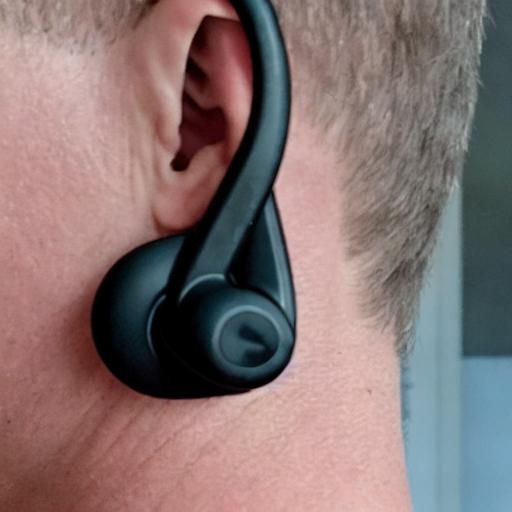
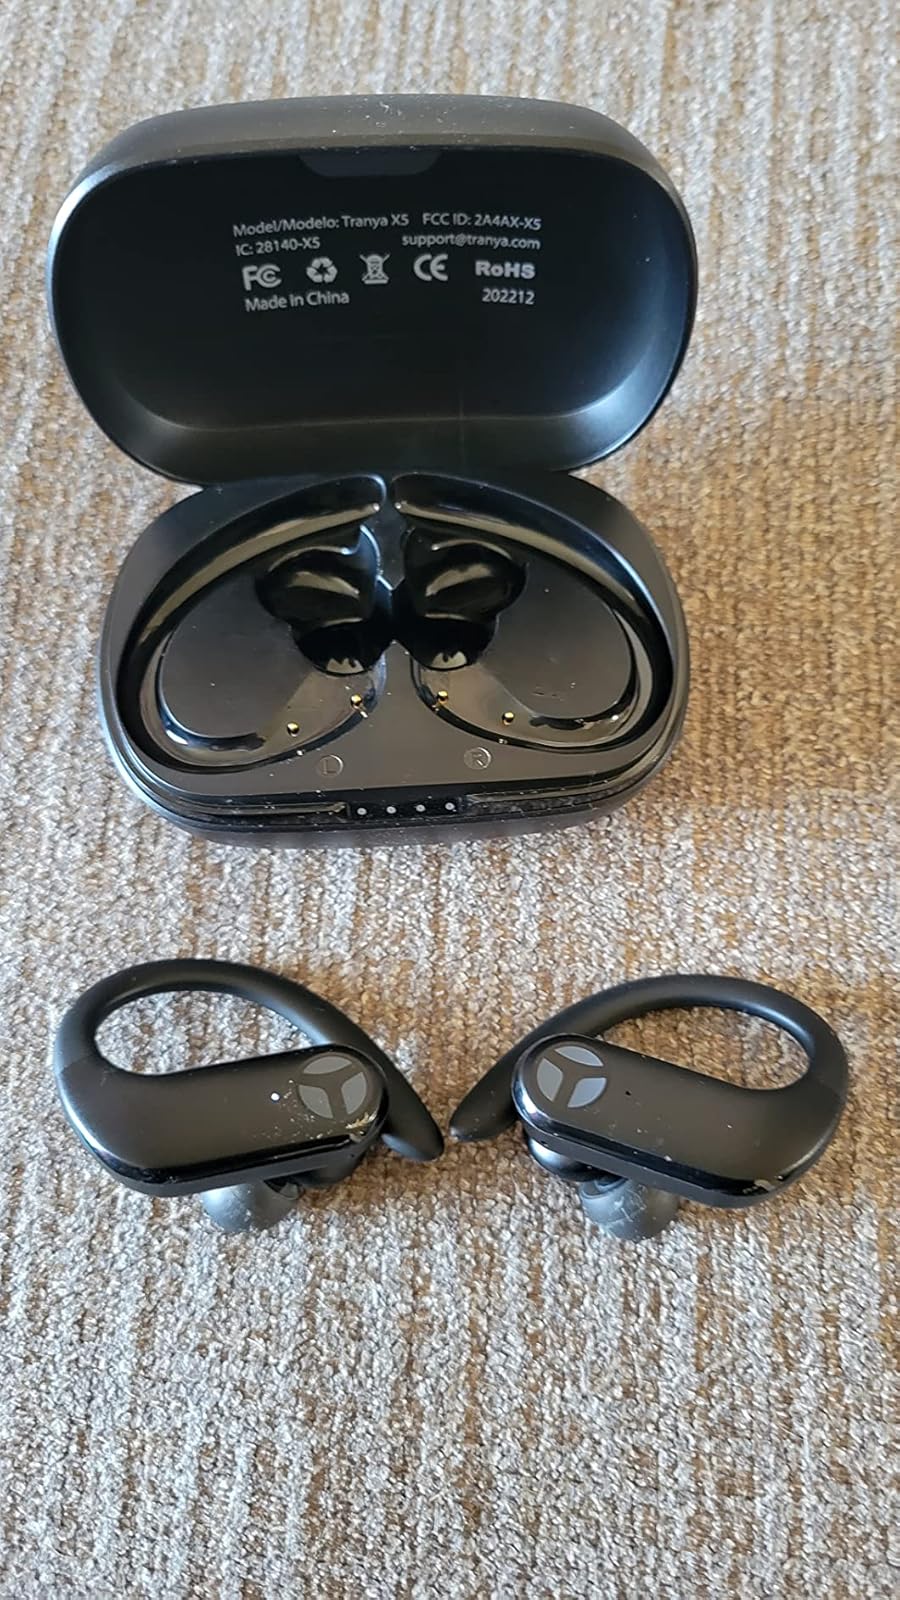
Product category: earbuds
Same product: no